Shaul Tchernichovsky

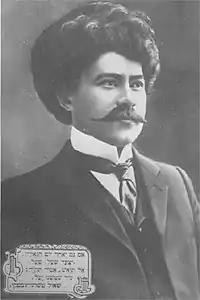
Shaul Tchernichovsky in his youth

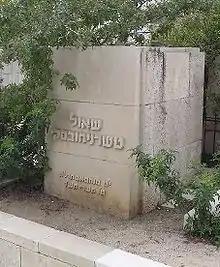
Tchernichovsky's grave in Tel Aviv

In the poetry of Tchernichovsky there is a blend of the influences of Jewish cultural heritage and world cultural heritage. He writes on Hebrew subjects as in "In Endor", a poem about King Saul. Saul comes to the witch of Endor, who dramatically describes Saul's condition at the end of his life. Tchernichovsky particularly identified with the character of Saul, perhaps due to his own name. He further describes in the poem the tragic fall of Saul and his sons on Mount Gilboa. In contrast, in the poem "Before a Statue of Apollo", the poet proves his affinity for Greek culture, identifying with the beauty it represents, even bowing down to it.